Sigma Draconis

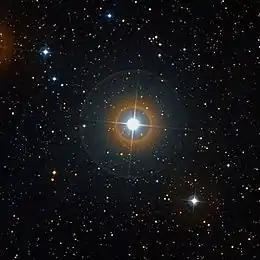
Photograph of Sigma Draconis (center)

"σ Draconis" (Latinised to "Sigma Draconis") is the star's Bayer designation, established in 1603 as part of the "Uranometria", a star catalogue produced by German celestial cartographer Johann Bayer.